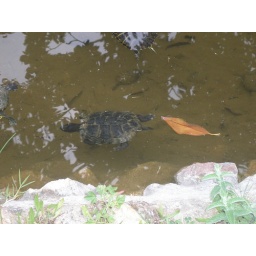
turtle in water